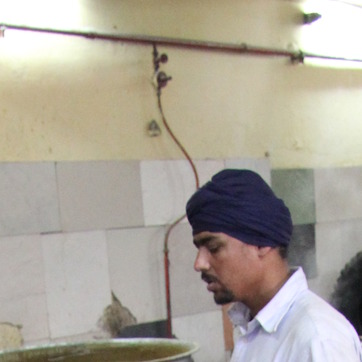
Material: tile